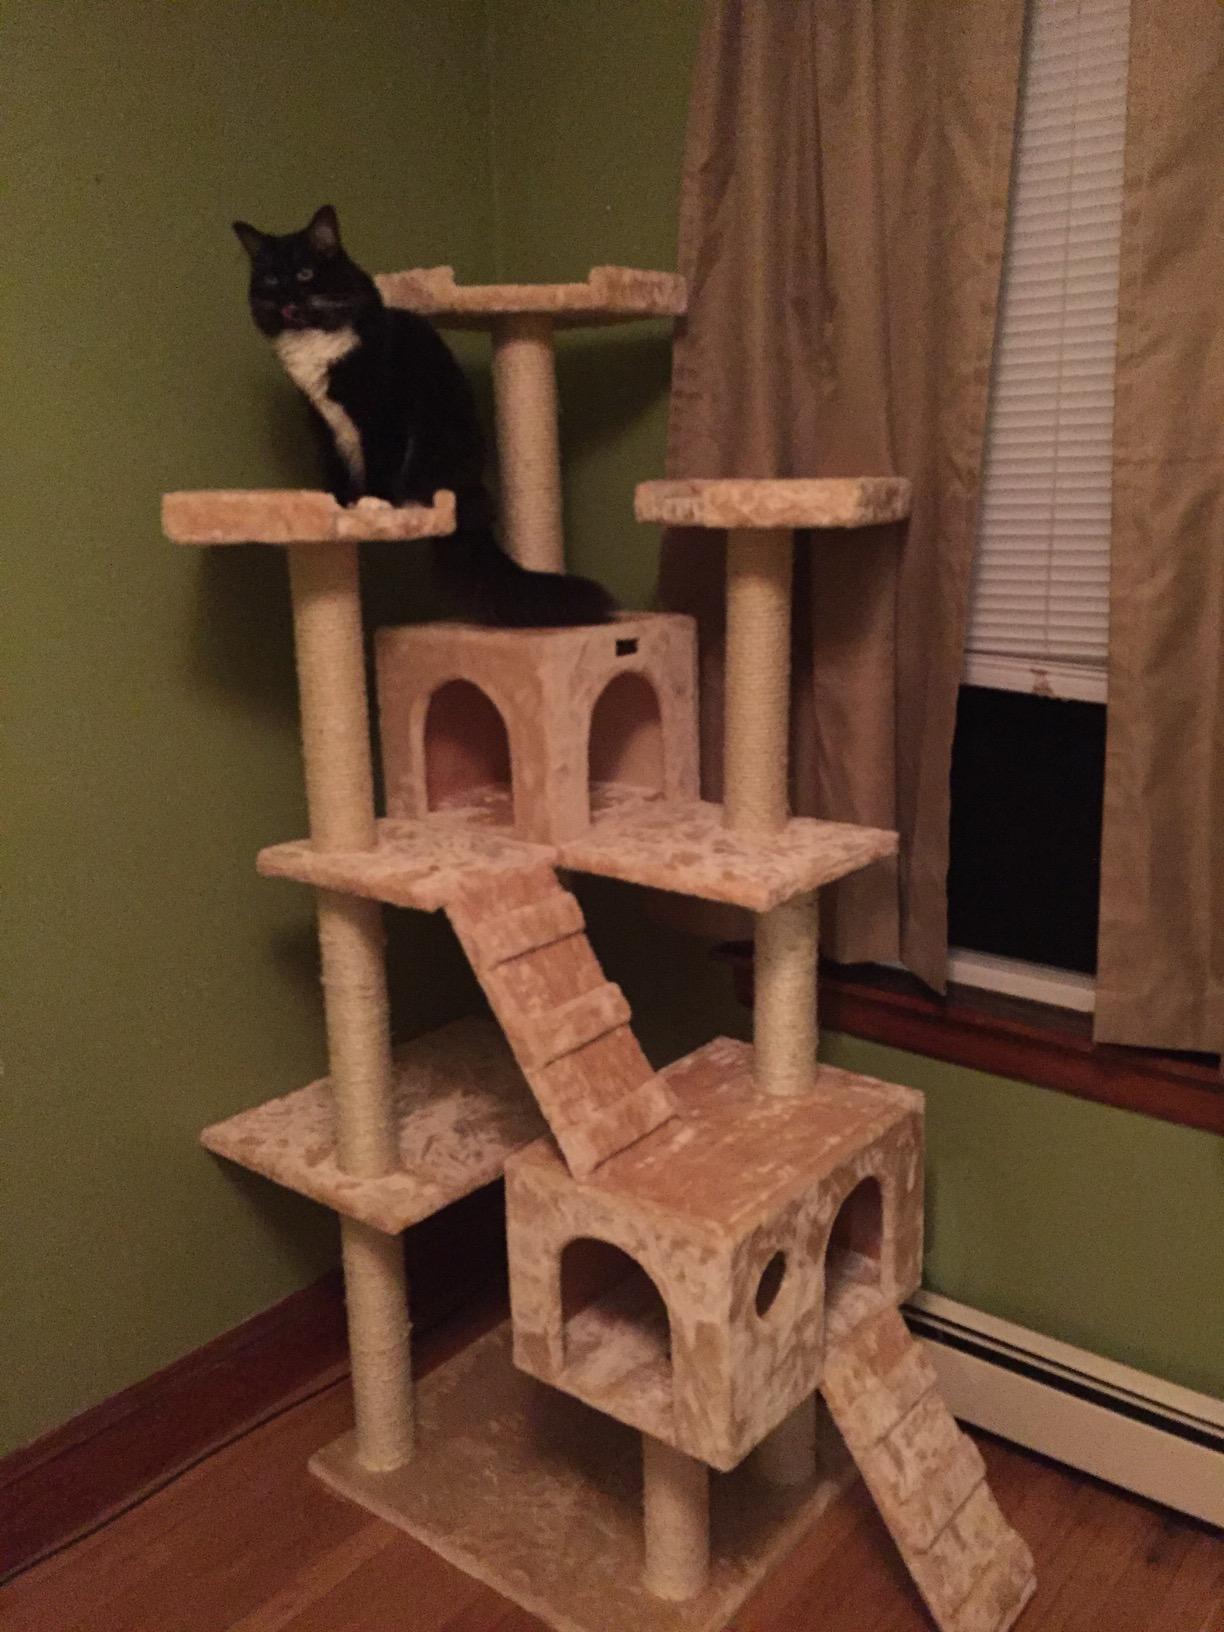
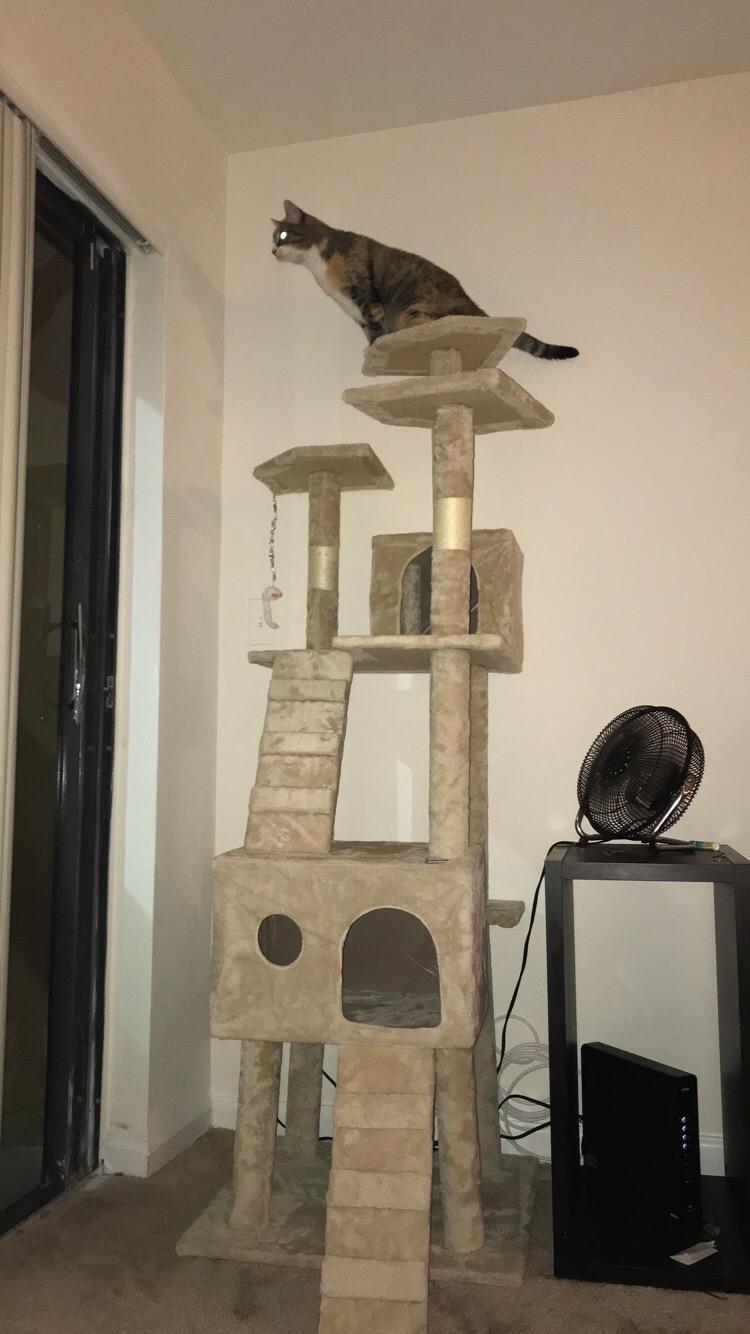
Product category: items_cat tree
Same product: no